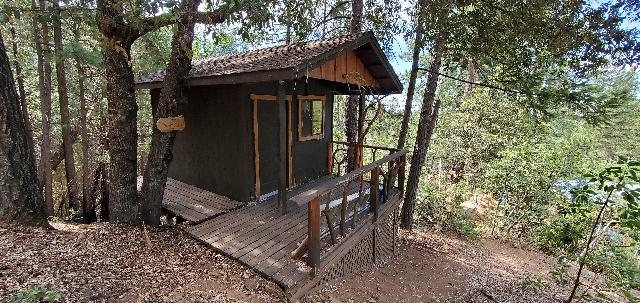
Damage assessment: no_damage